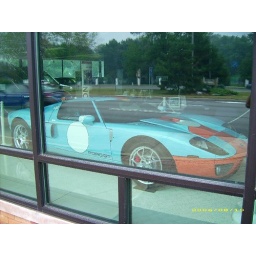
cool car under glass